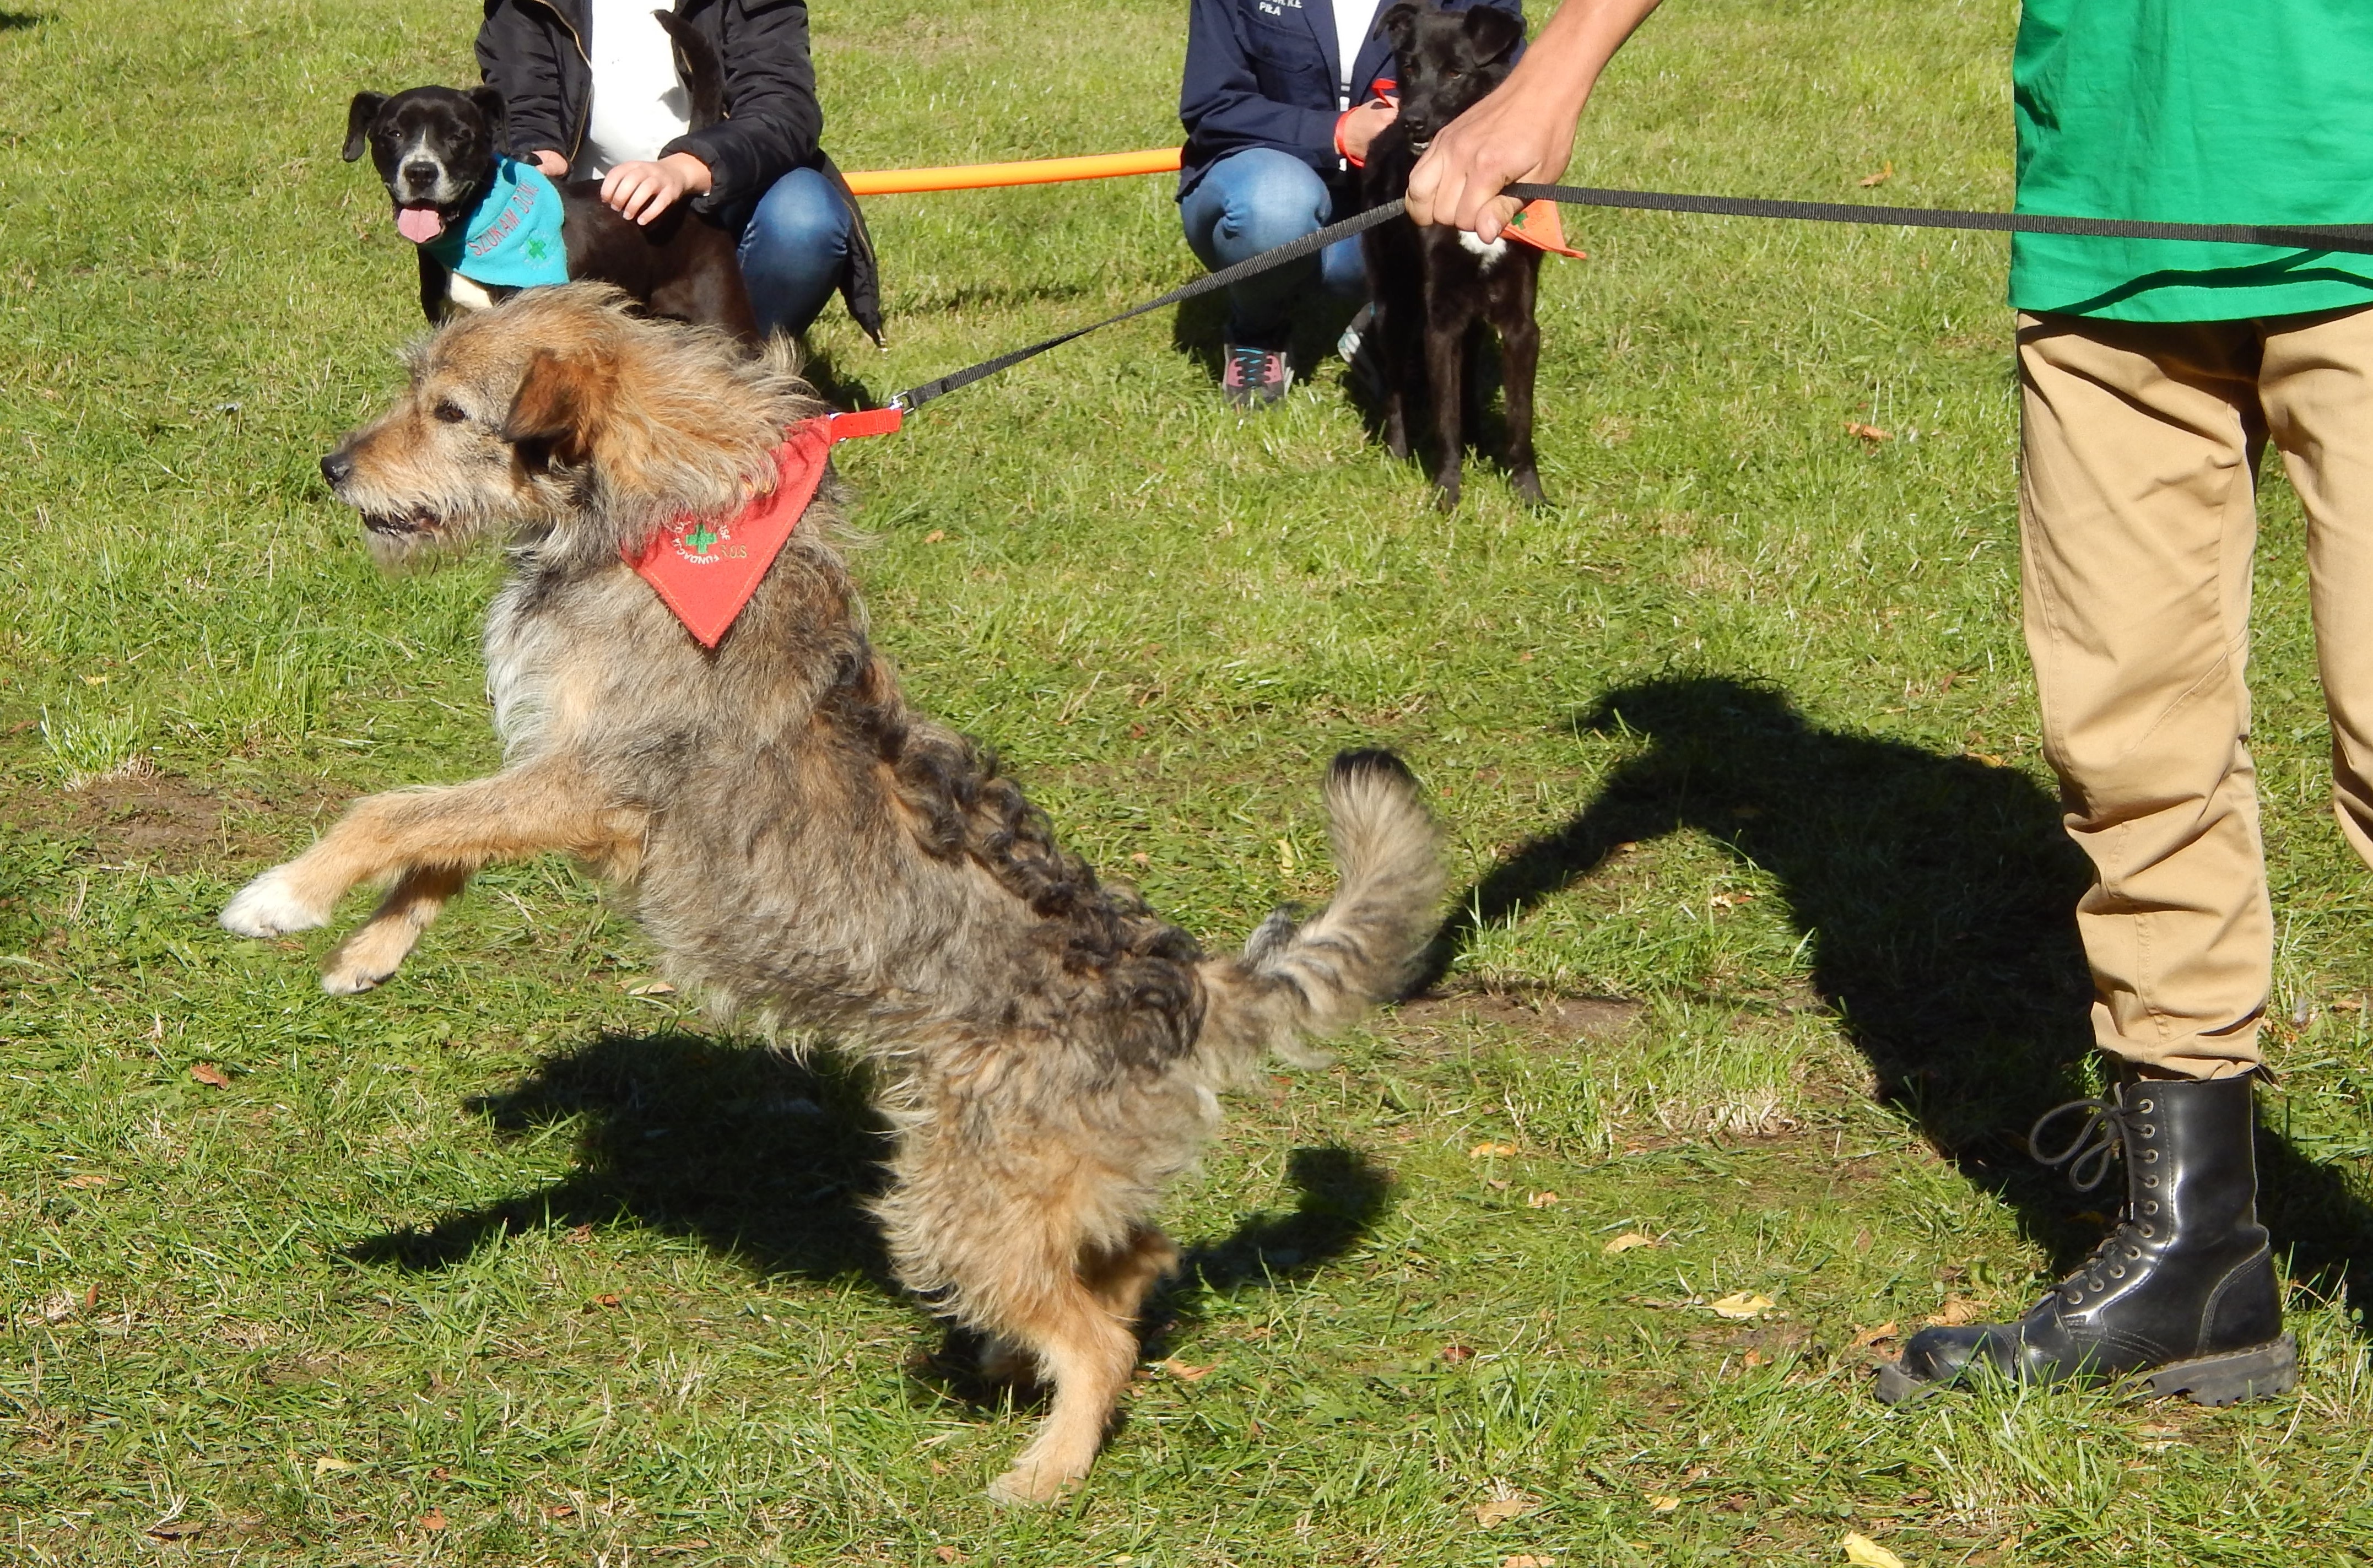
dog, pet, mammal, parade, fun, vertebrate, dog breed, terrier, doggy, spacer, dog walking, airedale terrier, dog like mammal, welsh terrier, conformation show, show dogs